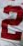
Number: 2